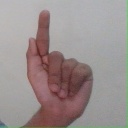
अक्षर: ळ